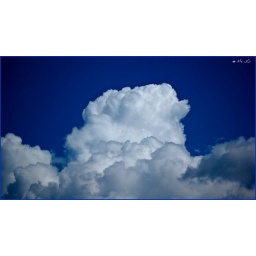
Not a cloud in the sky cause you're always right next to me